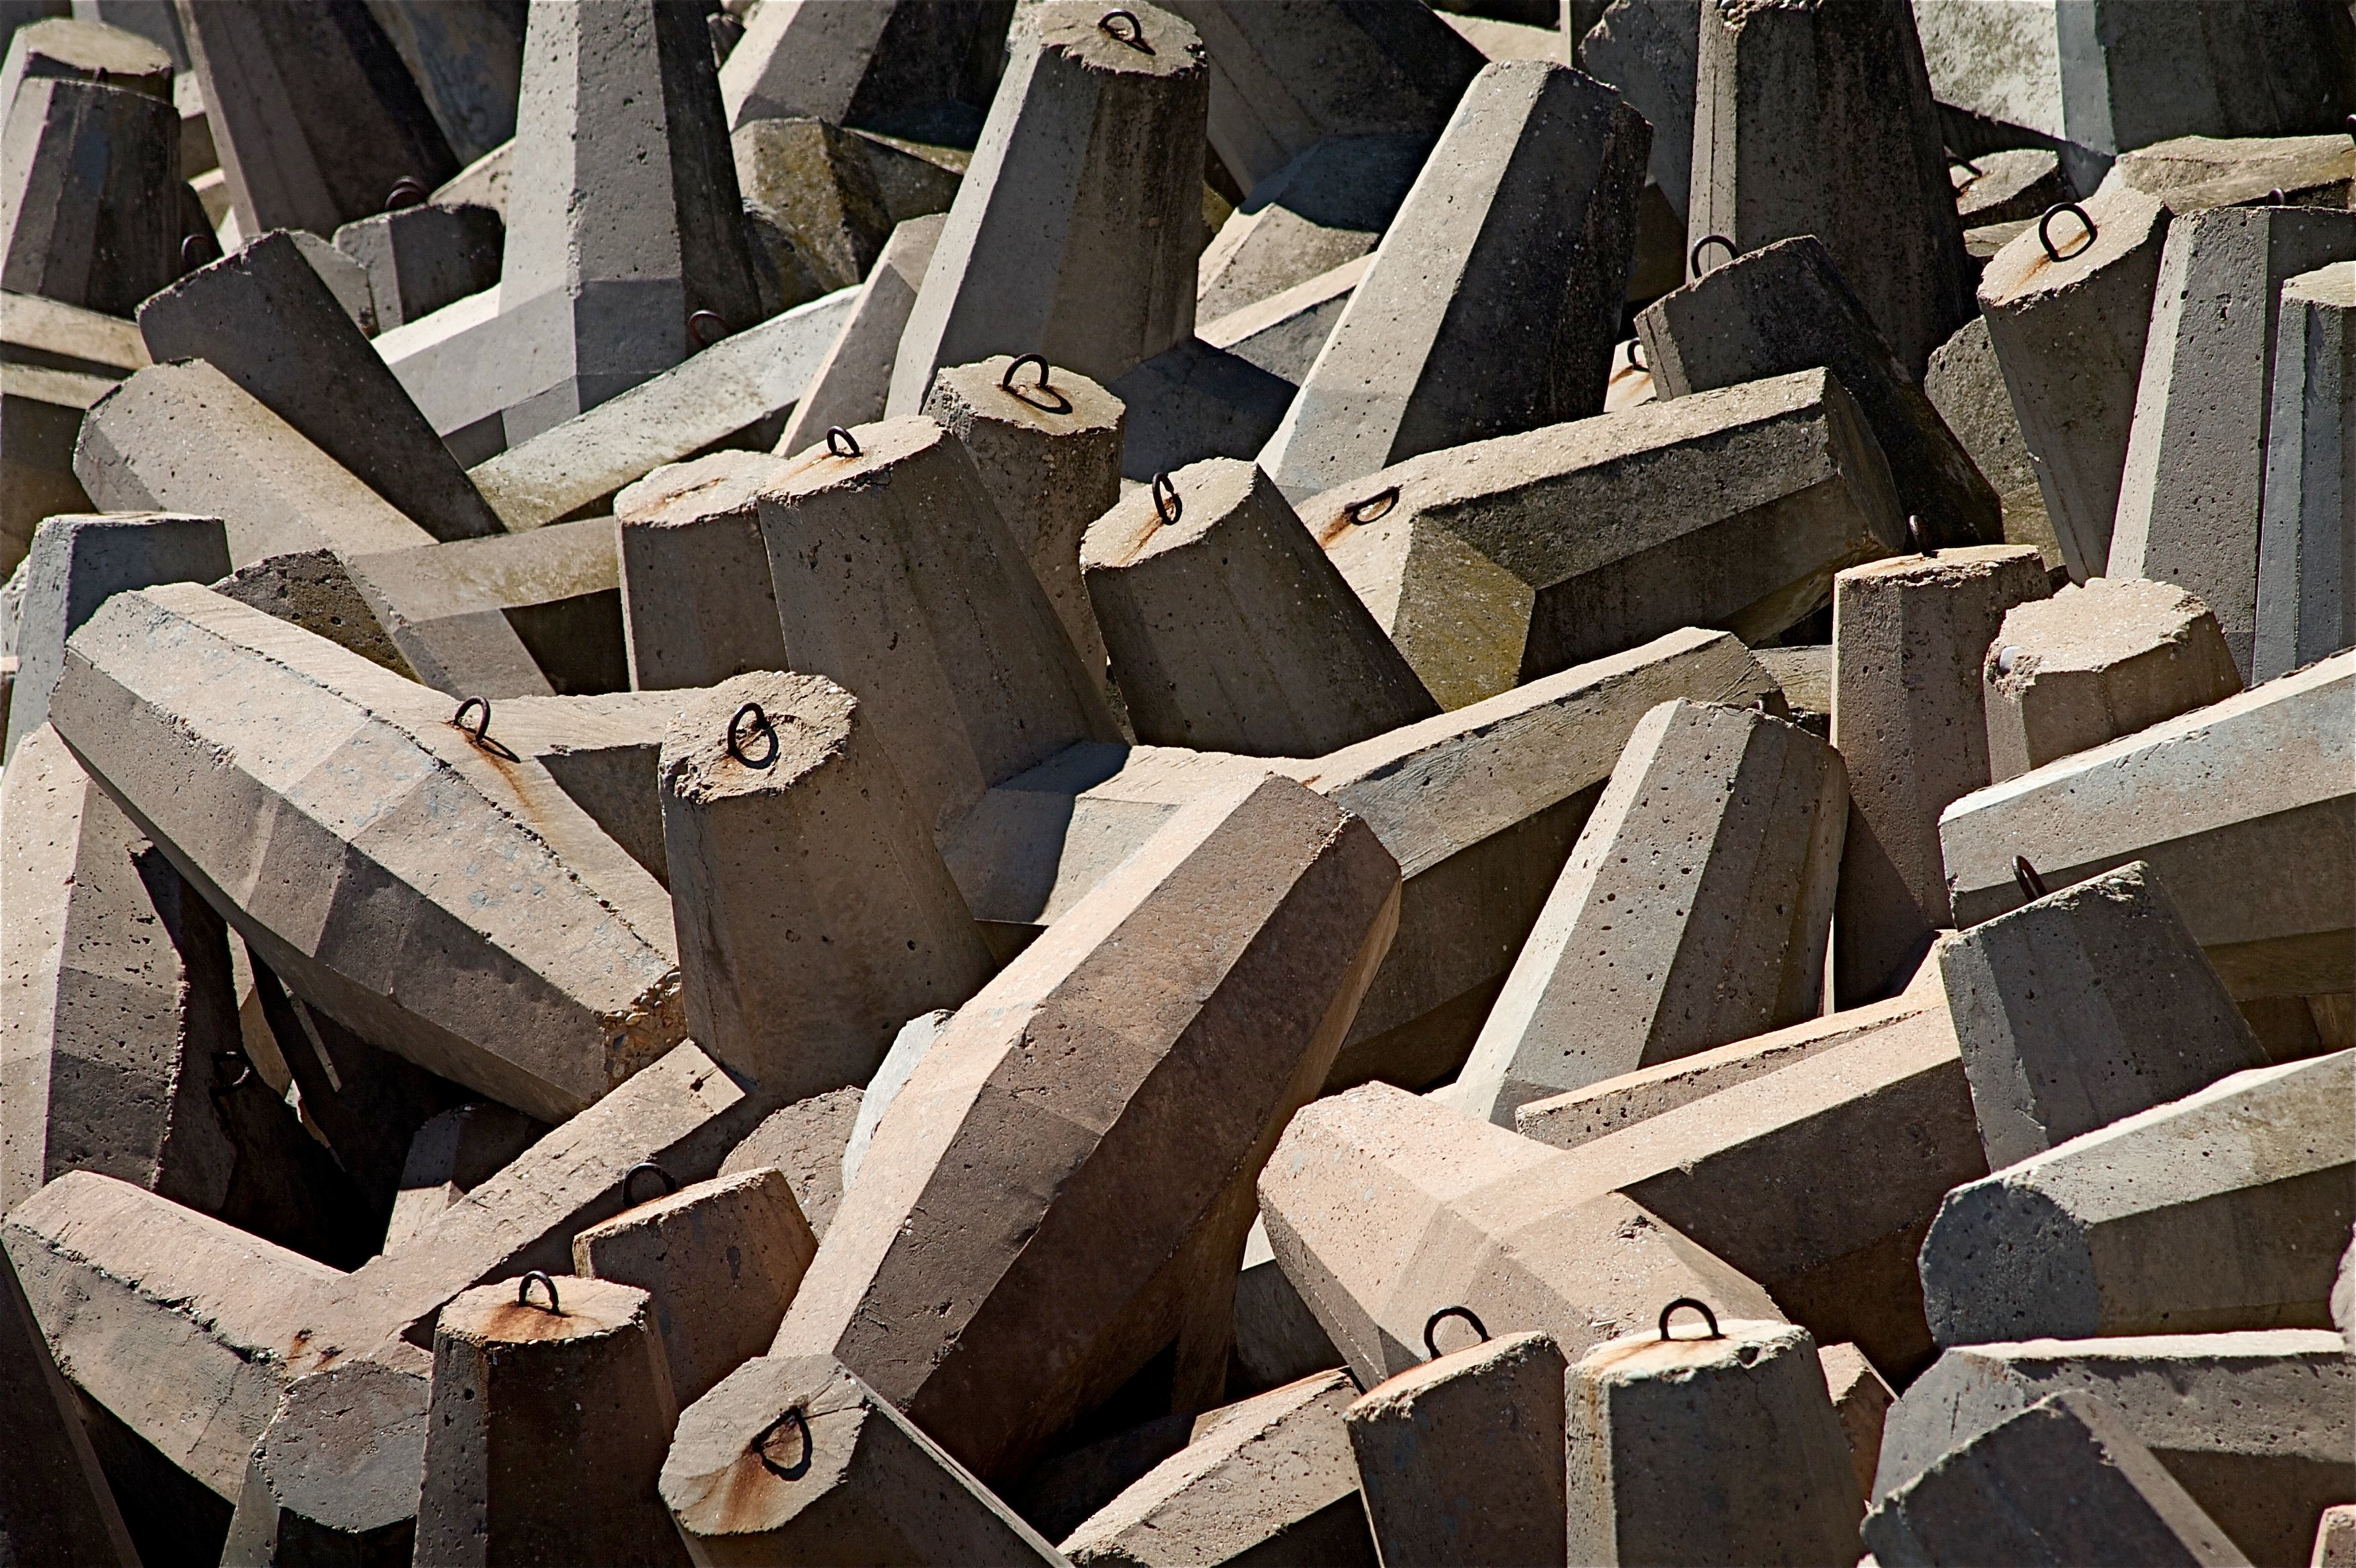
wood, wall, material, art, iron, scrap